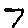
Label: 7